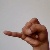
The image shows a hand gesture representing the letter 'J' in Indian Sign Language.